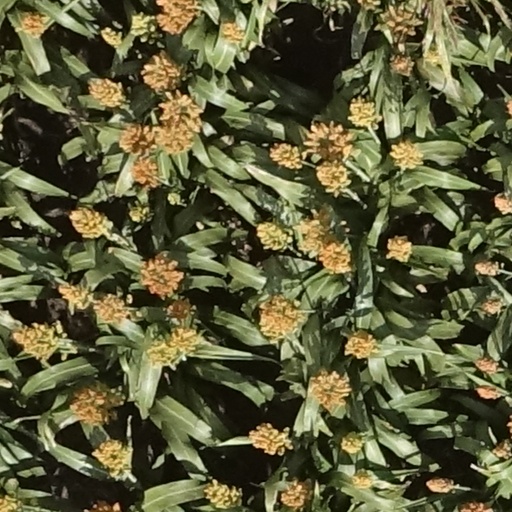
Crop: sorghum